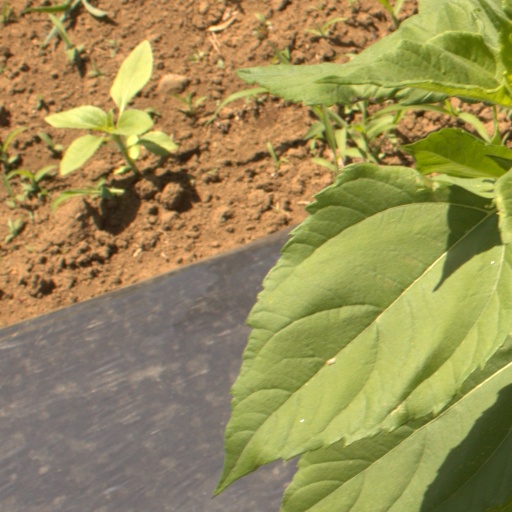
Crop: Jerusalem artichoke